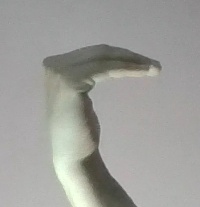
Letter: haa